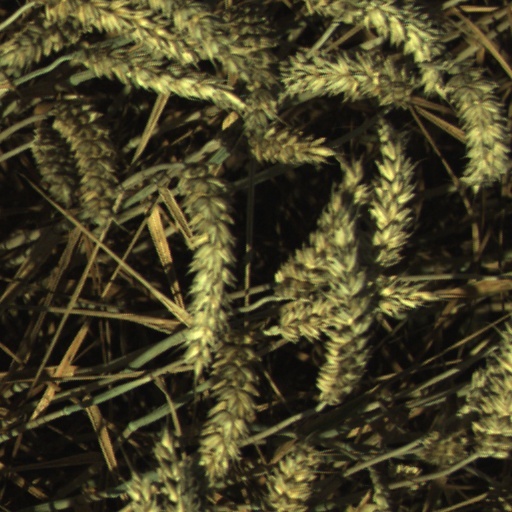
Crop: wheat